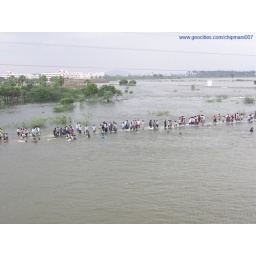
in the evening ppl started walking of the ground bridge .. the water is flowing abt 2 ft above the ground bridge..